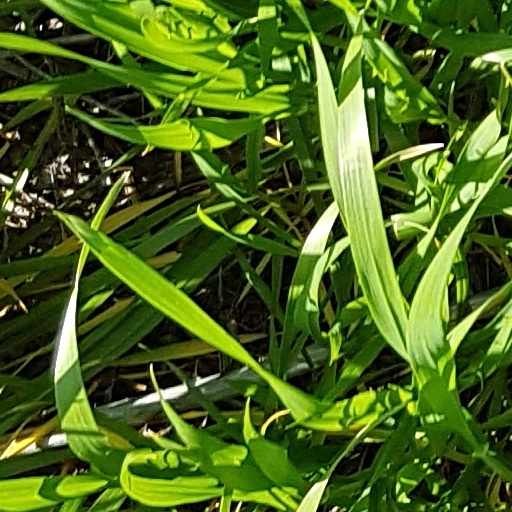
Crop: wheat